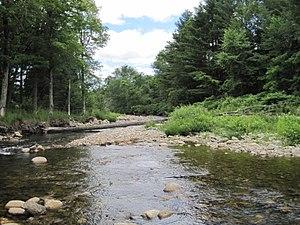
Saxtons River est un village du Vermont incorporé à Rockingham, Vermont dans le comté de Windham aux États-Unis.